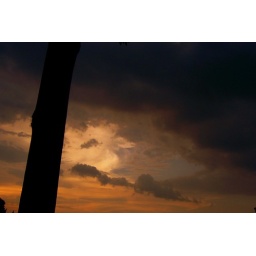
dark clouds against a tree